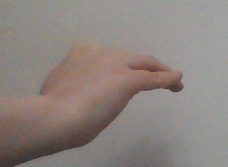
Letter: haa